Oskar Emil Meyer

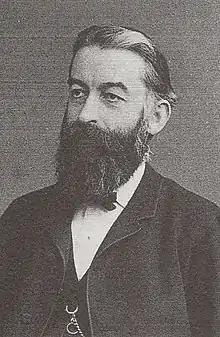
Oskar Emil Meyer

Oskar Emil Meyer (15 October 1834, Varel – 21 April 1909, Breslau) was a German physicist best known for his studies on the viscosity of gases. He was a younger brother to chemist Lothar von Meyer.